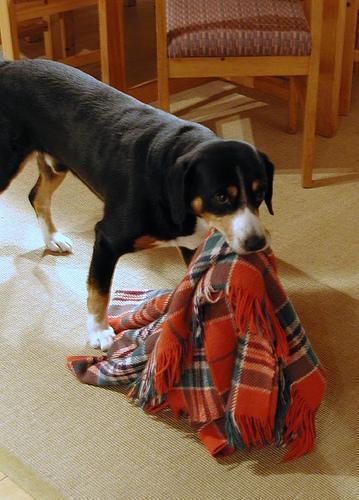
EntleBucher